Lea, Lincolnshire

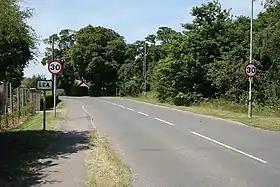
Lea village

Lea has a village hall, the Lea Institute, and a park with tennis court. There are no shops in the village, the nearest being a supermarket and filling station away at Gainsborough.